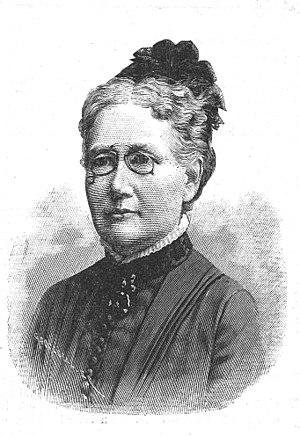
Louise Charlotta Kristina Söderqvist, dite Flodin, est une journaliste, typographe, féministe suédoise. Elle est la première femme en Suède à obtenir une licence de journaliste.